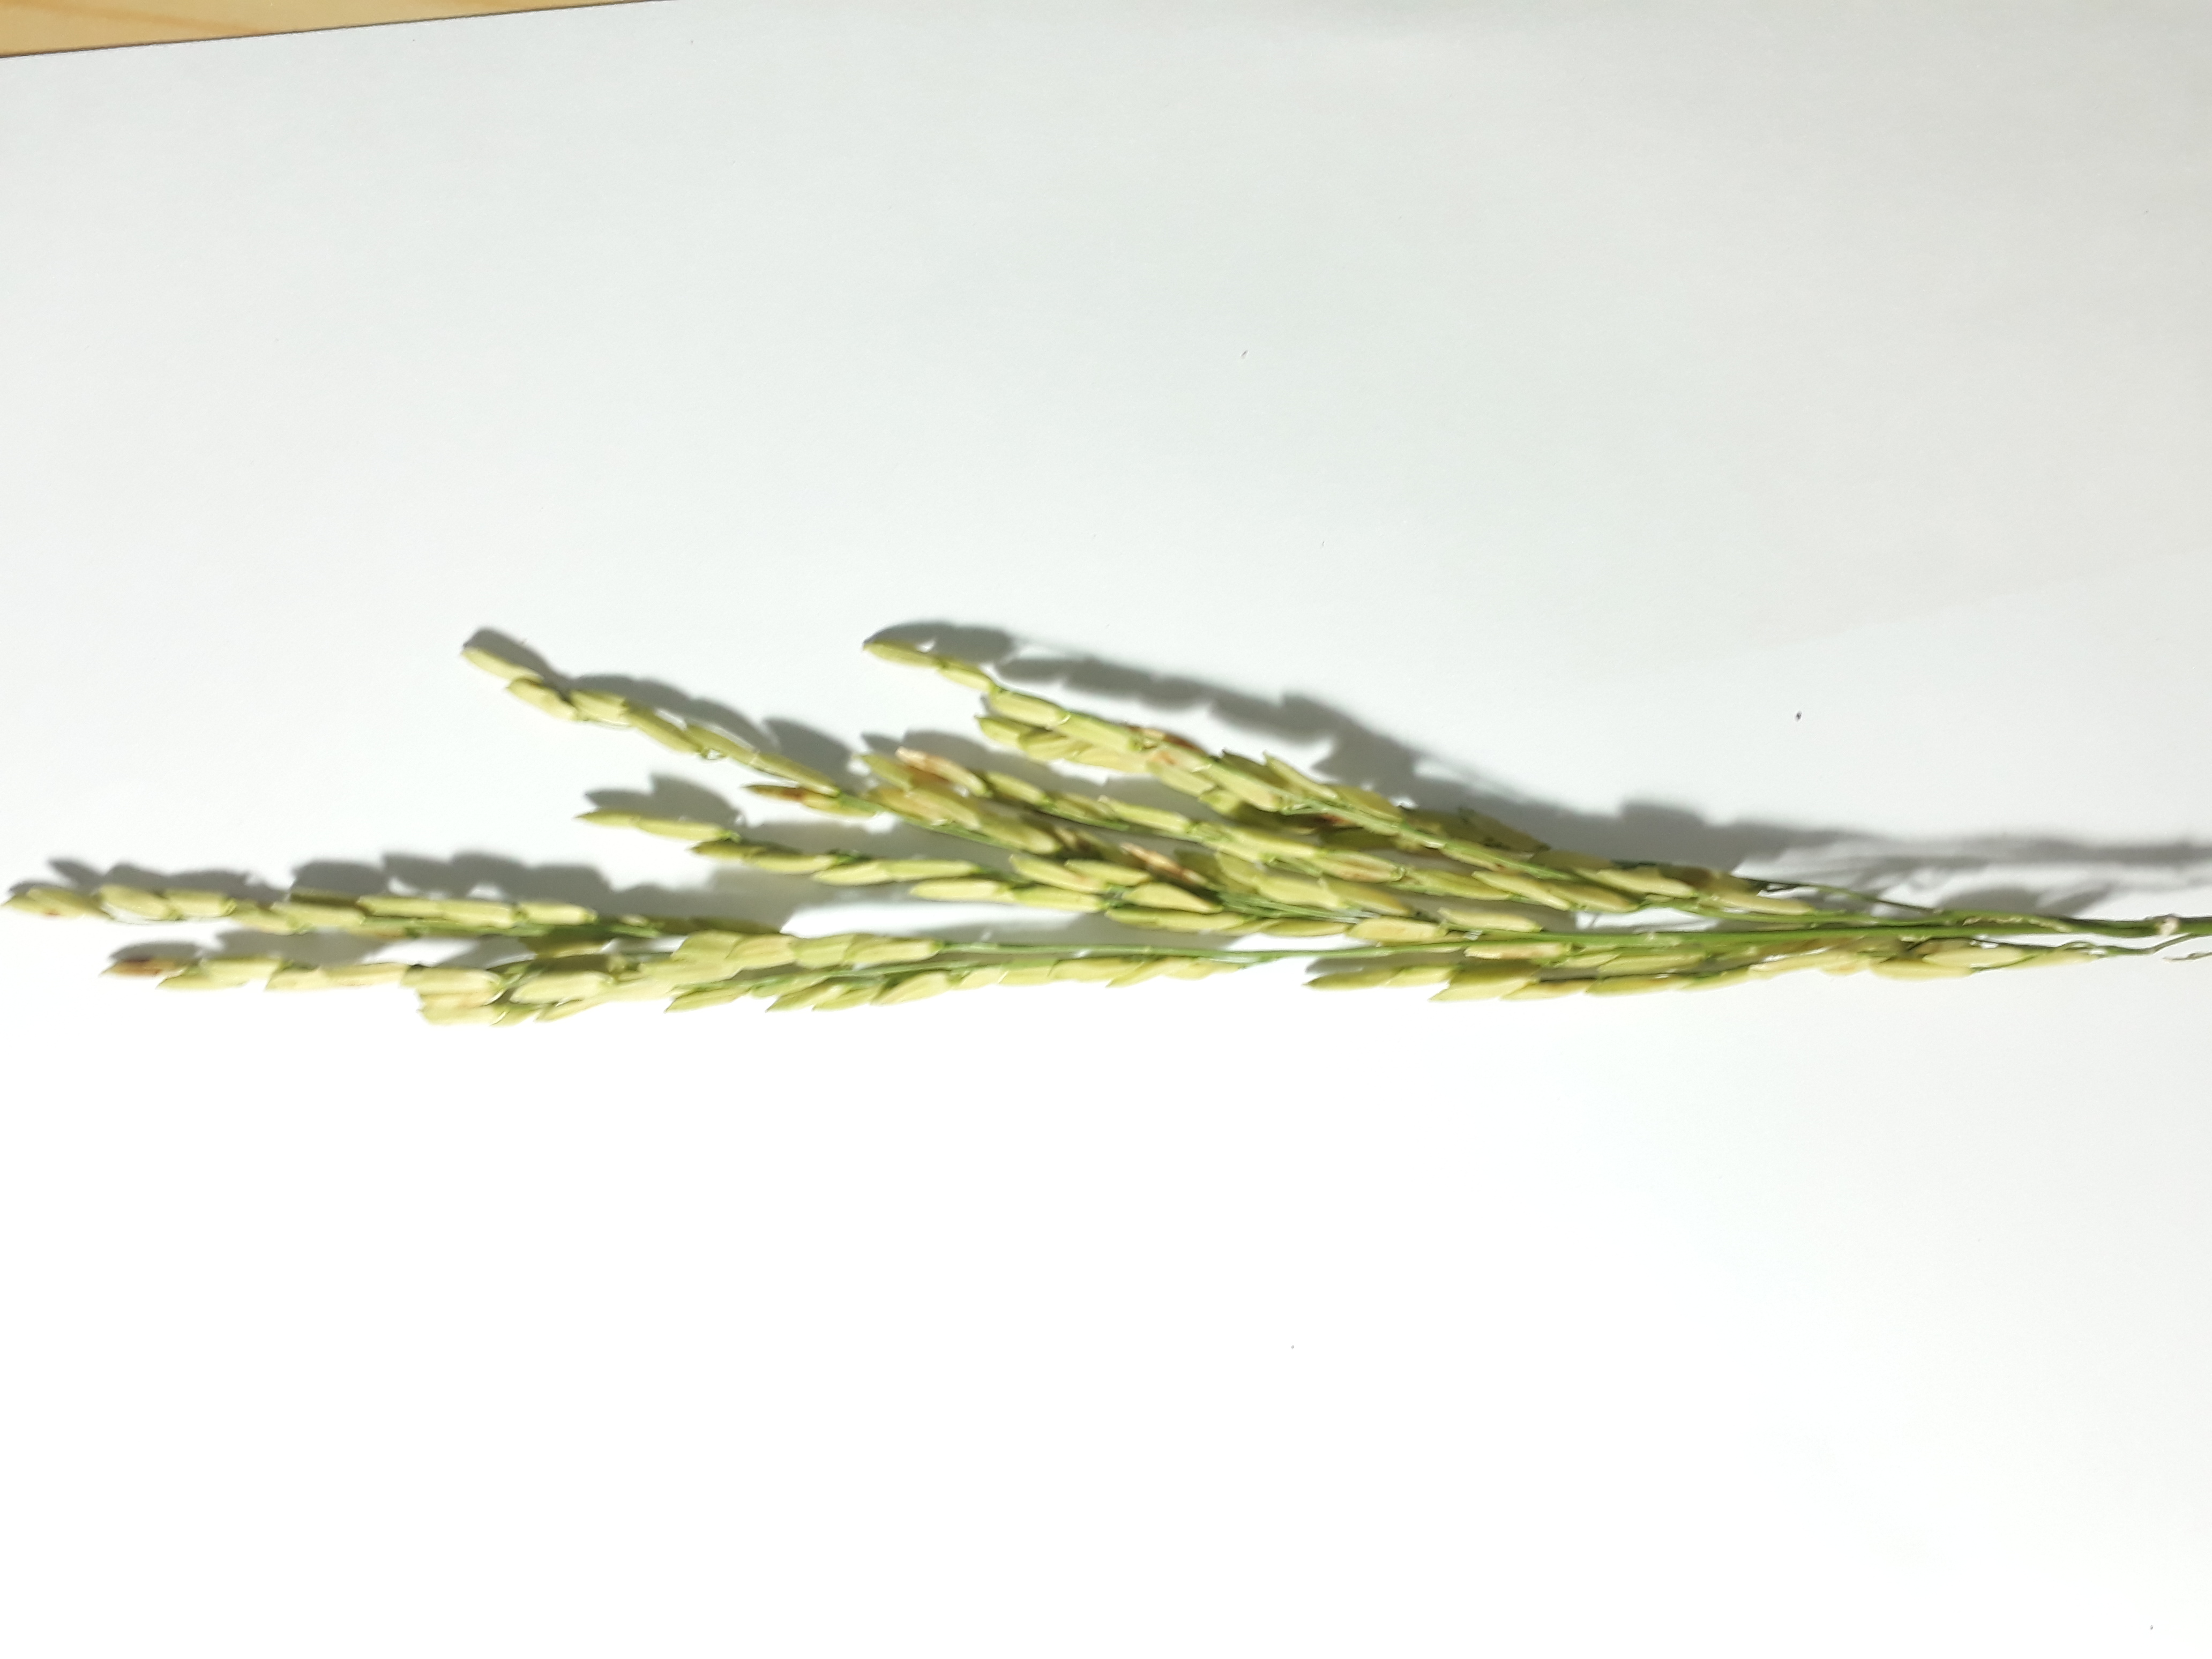
Label: Damaged